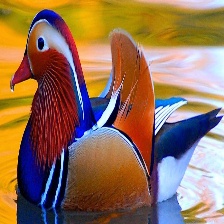
Species: MANDRIN DUCK
Scientific name: AIX GALERICULATA
ImageNet parent category: drake